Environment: lab
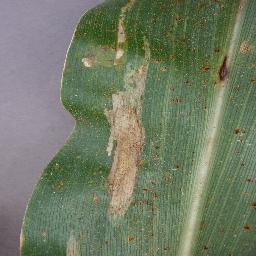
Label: northern_corn_leaf_blight